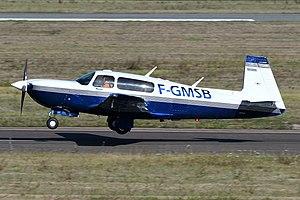
Mooney M20M Bravo à l'atterrissage à Toussus le Noble
Les Mooney M20 forment une famille d'avions à piston à ailes basses et train tricycle fabriquée par le constructeur américain Mooney. Il s'agit du 20ᵉ type d'avions conçu par Al Mooney - celui qui a connu le plus de succès. Entre les premiers modèles des années 1950 et ceux des années les plus récentes, le type a connu de nombreuses variantes déclinant les lettres de l'alphabet de M20A à M20V...
L'aviation de loisirs regroupe les activités aériennes utilisant un avion à l'exclusion de celles ayant un caractère commercial ou militaire. L'aviation de loisir est essentiellement pratiquée par des pilotes privées à bord d'avions légers, monomoteurs. Elle recouvre la simple promenade aérienne, la voltige, ou la participation à des compétitions ou rallyes ouvertes aux amateurs.